Matiene

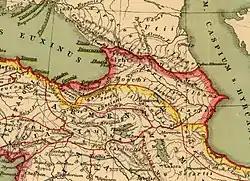
Location of Matiene, west of Lake Urmia

The name Matiene may be related to Mitanni, the name of a state some 800 years earlier, which was founded by an Indo-Aryan ruling class governing the Hurrian population. The name Matiene was applied also to the neighboring Lake Matianus (Lake Urmia) located immediately to the east of the Matieni people. The Iranian root "Mati-" meaning "to tower, to stand out" (from the same Indo-European root that gives us the word "mountain") might explain the name.